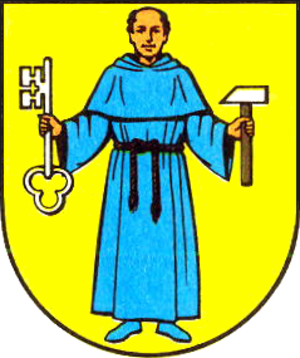
Stössen est une commune allemande de l'arrondissement du Burgenland, Land de Saxe-Anhalt.